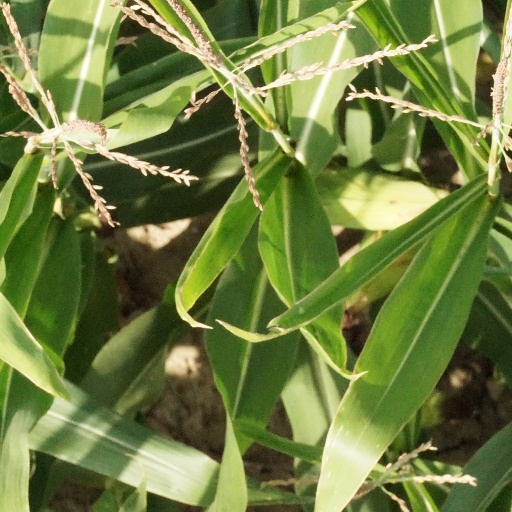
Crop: maize; corn